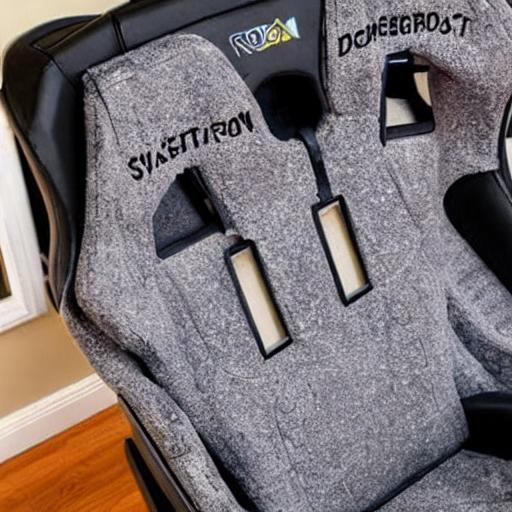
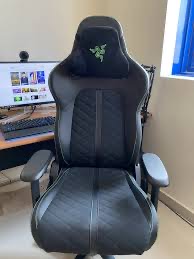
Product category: items_chair
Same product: no